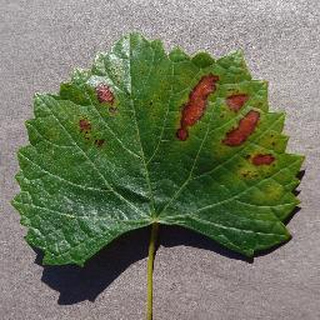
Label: grape_esca_black_measles